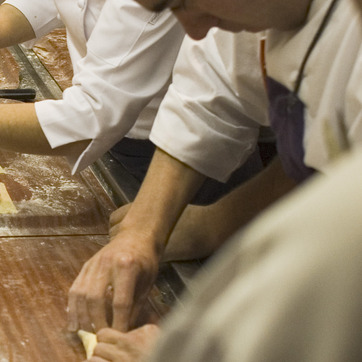
Material: skin